North Norfolk Railway

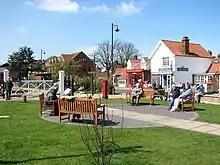
Sheringham - the new level crossing.

With the level crossing at Sheringham reinstated, one of the next projects is to rebuild the demolished buildings on platform 2 at Sheringham station; the stanchions for the project are at Weybourne. This is seen as a medium to long-term project, but a start may be made soon on erecting the stanchions. The project has already seen a footbridge replaced.